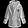
Label: Coat